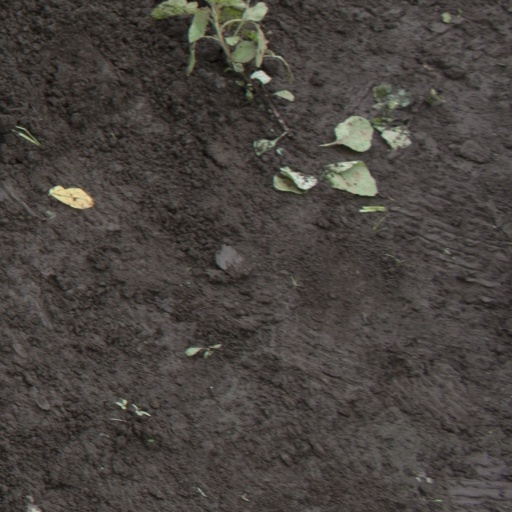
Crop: soybean